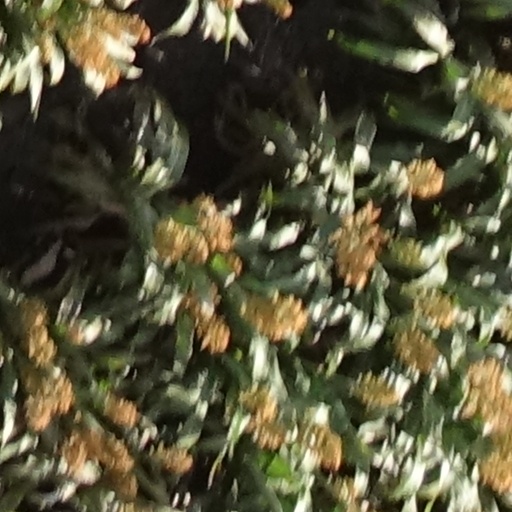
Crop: sorghum